Moodna Creek

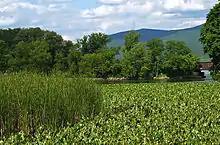
The tidal marshes at the creek's mouth, home to some rare species and communities.

The of tidal marsh in the creek's estuary, between Route 9W and the Hudson, are home to several rare plants and natural communities. Anadromous fish species, such as striped bass, spawn there as well. This fish supply has been attractive not only to human anglers but to predatory bird species as well: bald eagles and ospreys have been seen feeding in the Moodna's marshes Bald Eagles have been confirmed nesting on the Black Meadow Creek.